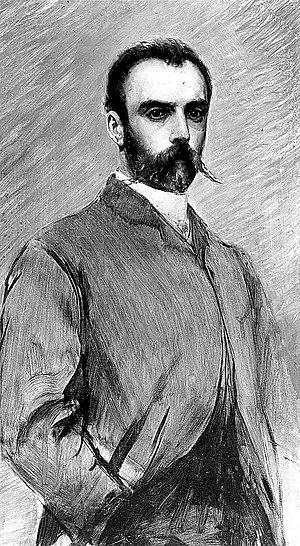
Luis Ricardo Falero, né à Grenade le 23 mai 1851 et mort à Londres le 7 décembre 1896, est un peintre espagnol.